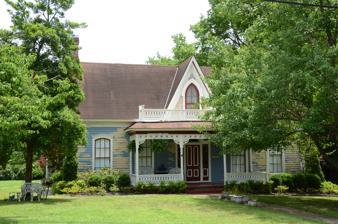
Building: Edward Dickinson House
Country: United States of America
Year built: 1875
Historic house in Arkansas, United States United States historic place Edward Dickinson House U.S. National Register of Historic Places Location in Arkansas Show map of Arkansas Location in United States Show map of the United States Location 672 E. Boswell St., Batesville, Arkansas Coordinates 35°46′17″N 91°38′48″W / 35.77139°N 91.64667°W / 35.77139; -91.64667 Area less than one acre Built 1875 ( 1875 ) Architectural style Gothic NRHP reference No. 86002907 Added to NRHP November 26, 1986 The Edward Dickinson House is a historic house at 672 East Boswell Street in Batesville, Arkansas .  It is a 1 + 1 ⁄ 2 -story wood-frame structure, with a steeply pitched gable roof and Gothic Revival styling.  A front-facing gable is centered on the main facade, with a Gothic-arched window at its center.  The single-story porch extending across the front is supported by chamfered posts and has a jigsawn balustrade.  Built about 1875, it is one of the city's few surviving 19th-century Gothic houses, a style that is somewhat rare in the state. The house was listed on the National Register of Historic Places in 1986. See also National Register of Historic Places listings in Independence County, Arkansas References